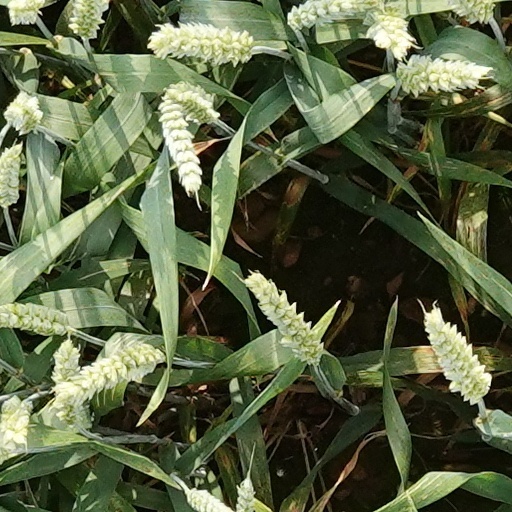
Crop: wheat